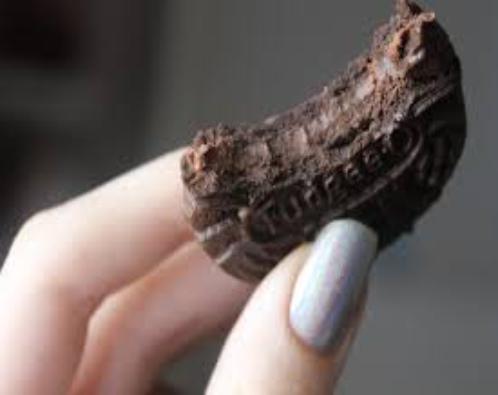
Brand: Fudgee-O
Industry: Food